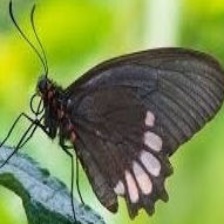
Species: GREEN CELLED CATTLEHEART